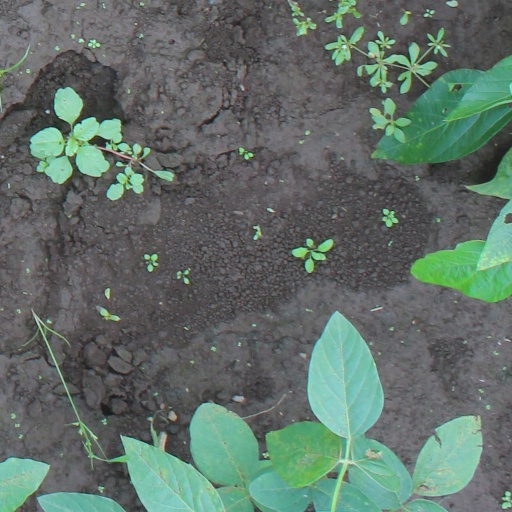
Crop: soybean